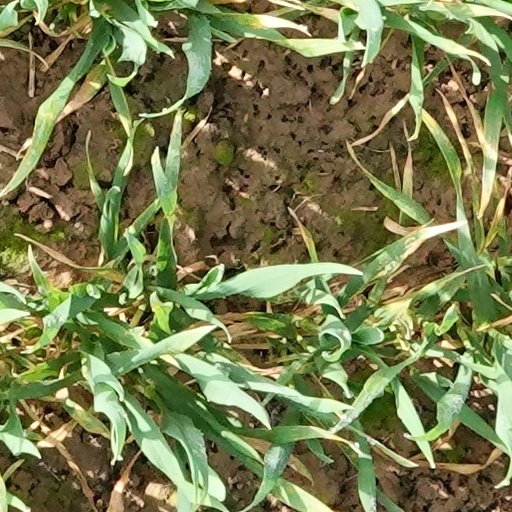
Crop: wheat